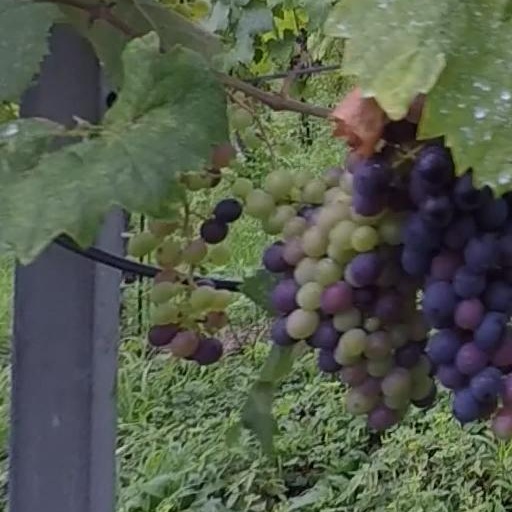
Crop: grape